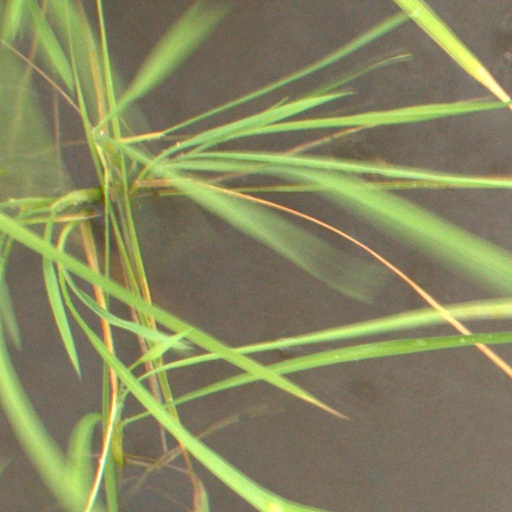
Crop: rice